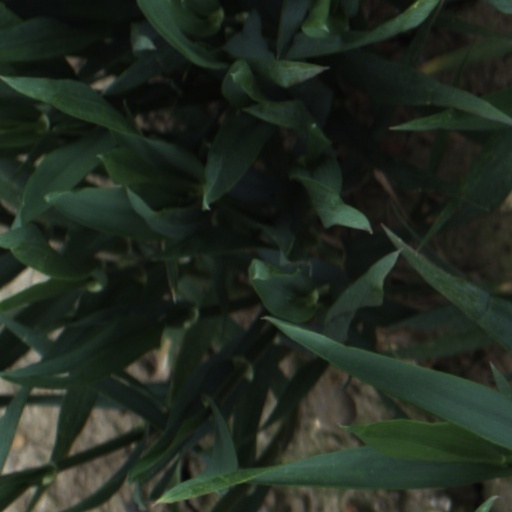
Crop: wheat